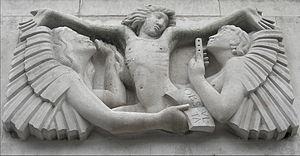
Arthur Eric Rowton Gill, né le 22 février 1882 à Brighton et mort le 17 novembre 1940, est un créateur de caractères et sculpteur anglais. Il est le dessinateur, entre autres, de la Gill Sans, de la Perpetua et de la Joanna.